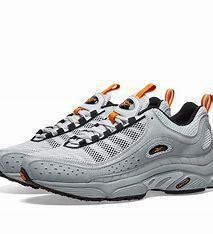
Brand: Reebok
Model: Daytona DMX Ii